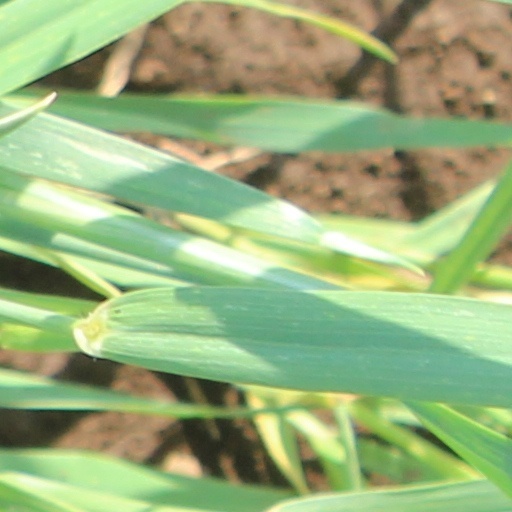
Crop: wheat